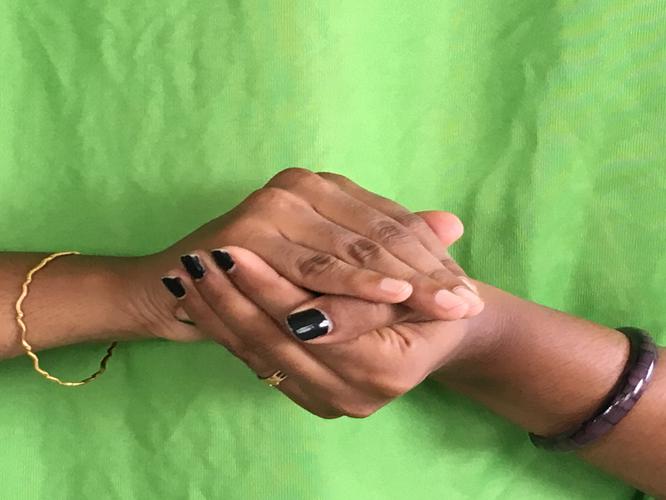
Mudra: Samputa
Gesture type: double_hand